Woodvale Defence Association

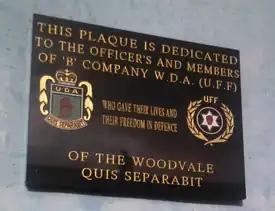
Plaque commemorating the organisation in the Woodvale area, October 2011

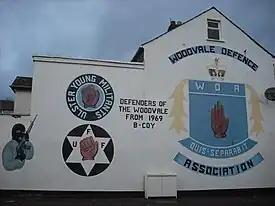
WDA mural on Disraeli Street, February 2012

The Woodvale Defence Association (WDA) was an Ulster loyalist vigilante group in the Woodvale district of Belfast, an area immediately to the north of the Shankill Road.